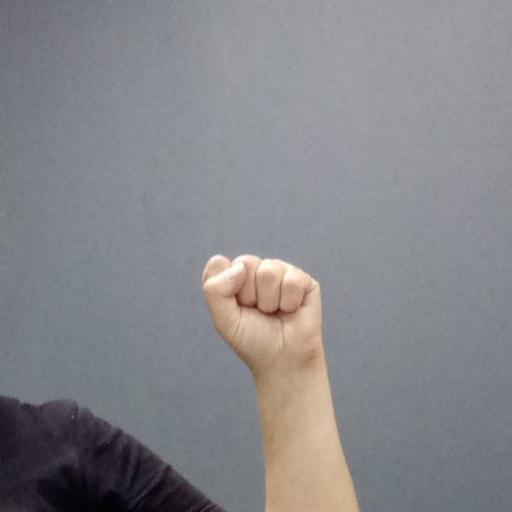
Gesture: fist